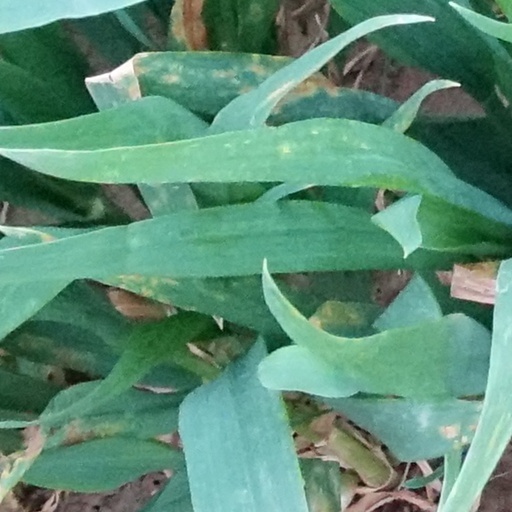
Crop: wheat